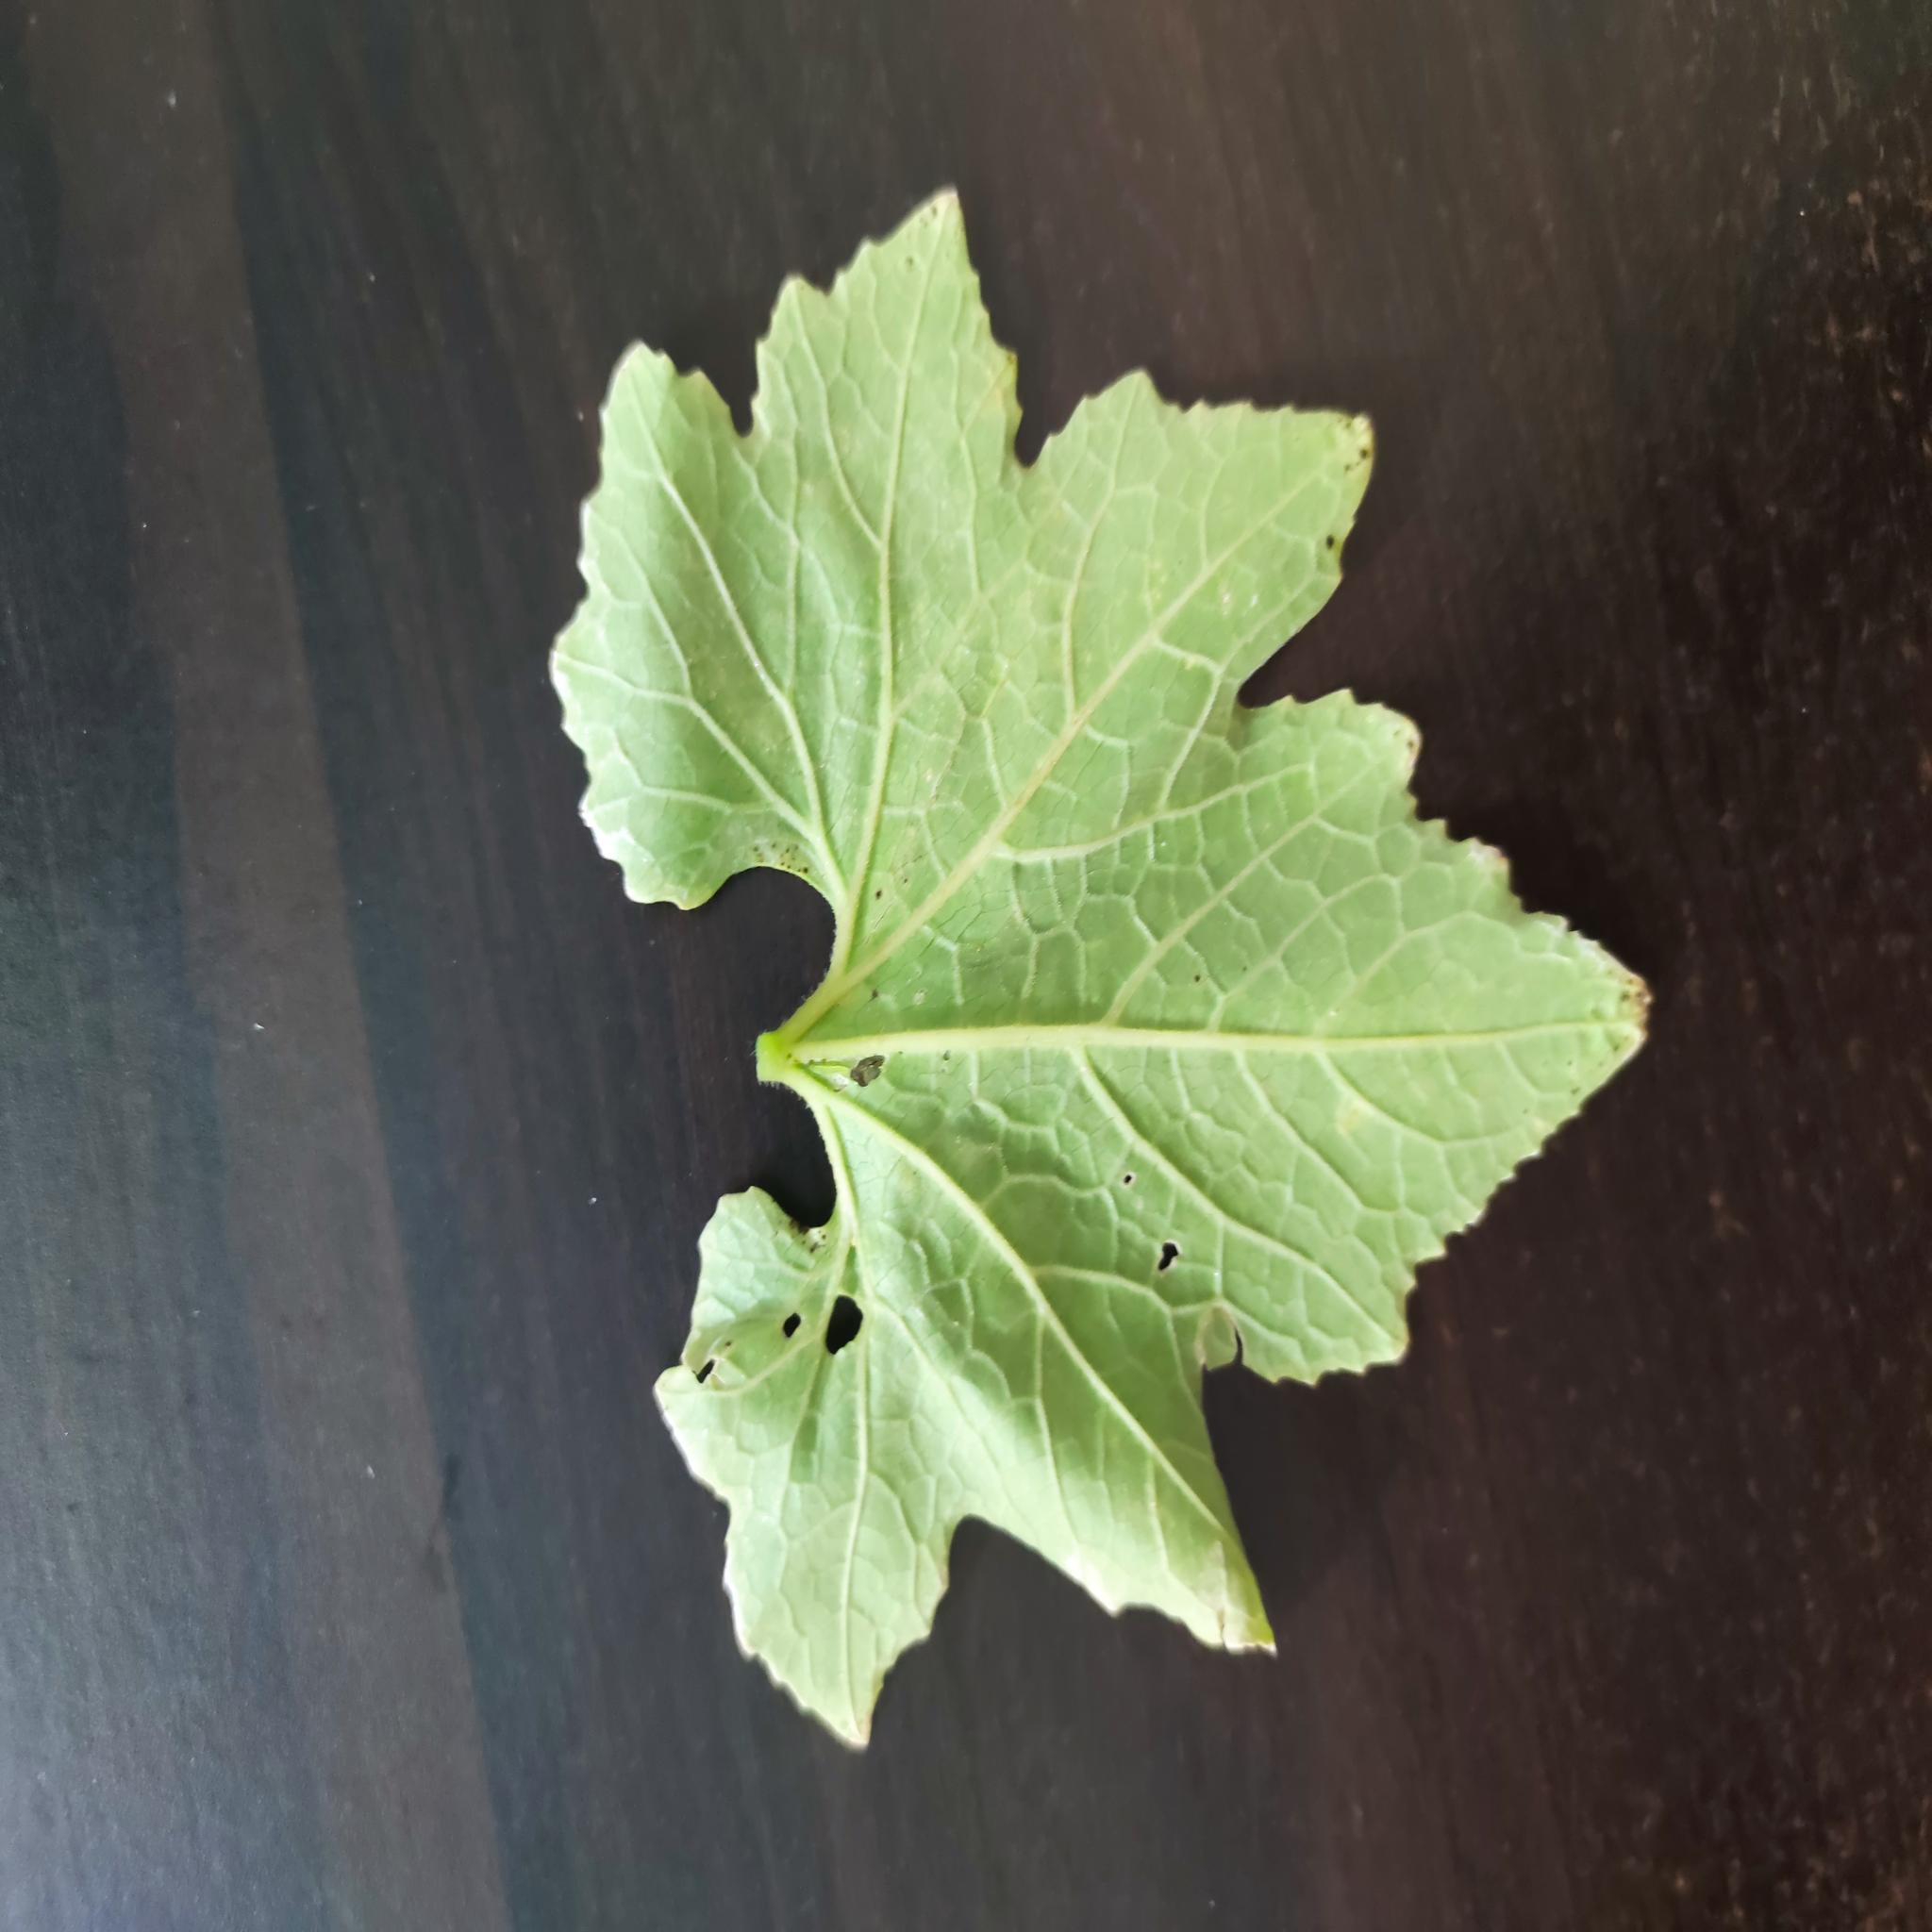
Label: Downy mildew